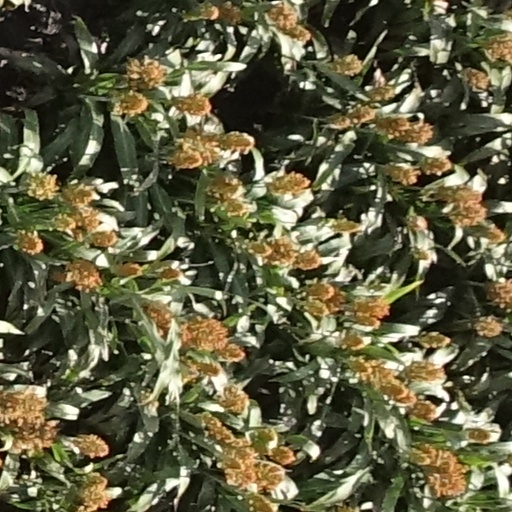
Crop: sorghum